Maria Hinojosa

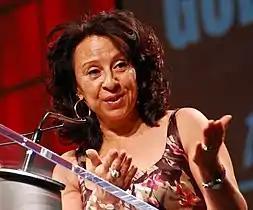
Hinojosa speaking in 2013

Maria de Lourdes Hinojosa Ojeda (born July 2, 1961) is a Mexican-American journalist. She is the anchor and executive producer of "Latino USA", a syndicated public radio show devoted to Latino issues. She is also the founder, president and CEO of Futuro Media Group, which produces the show. In 2022, Hinojosa won a Pulitzer Prize.